Nasir Khan Janjua

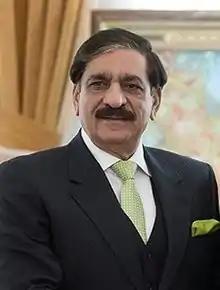
Janjua in 2018

Nasir Khan Janjua is a former three-star general of the Pakistan Army, who prior to retiring served as Corps Commander Quetta. He served as the 7th National Security Advisor of Pakistan from 23 October 2015 until his resignation on 27 June 2018.